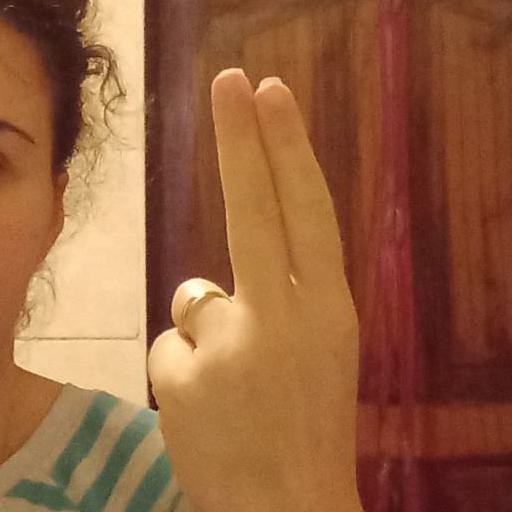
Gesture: two_up_inverted